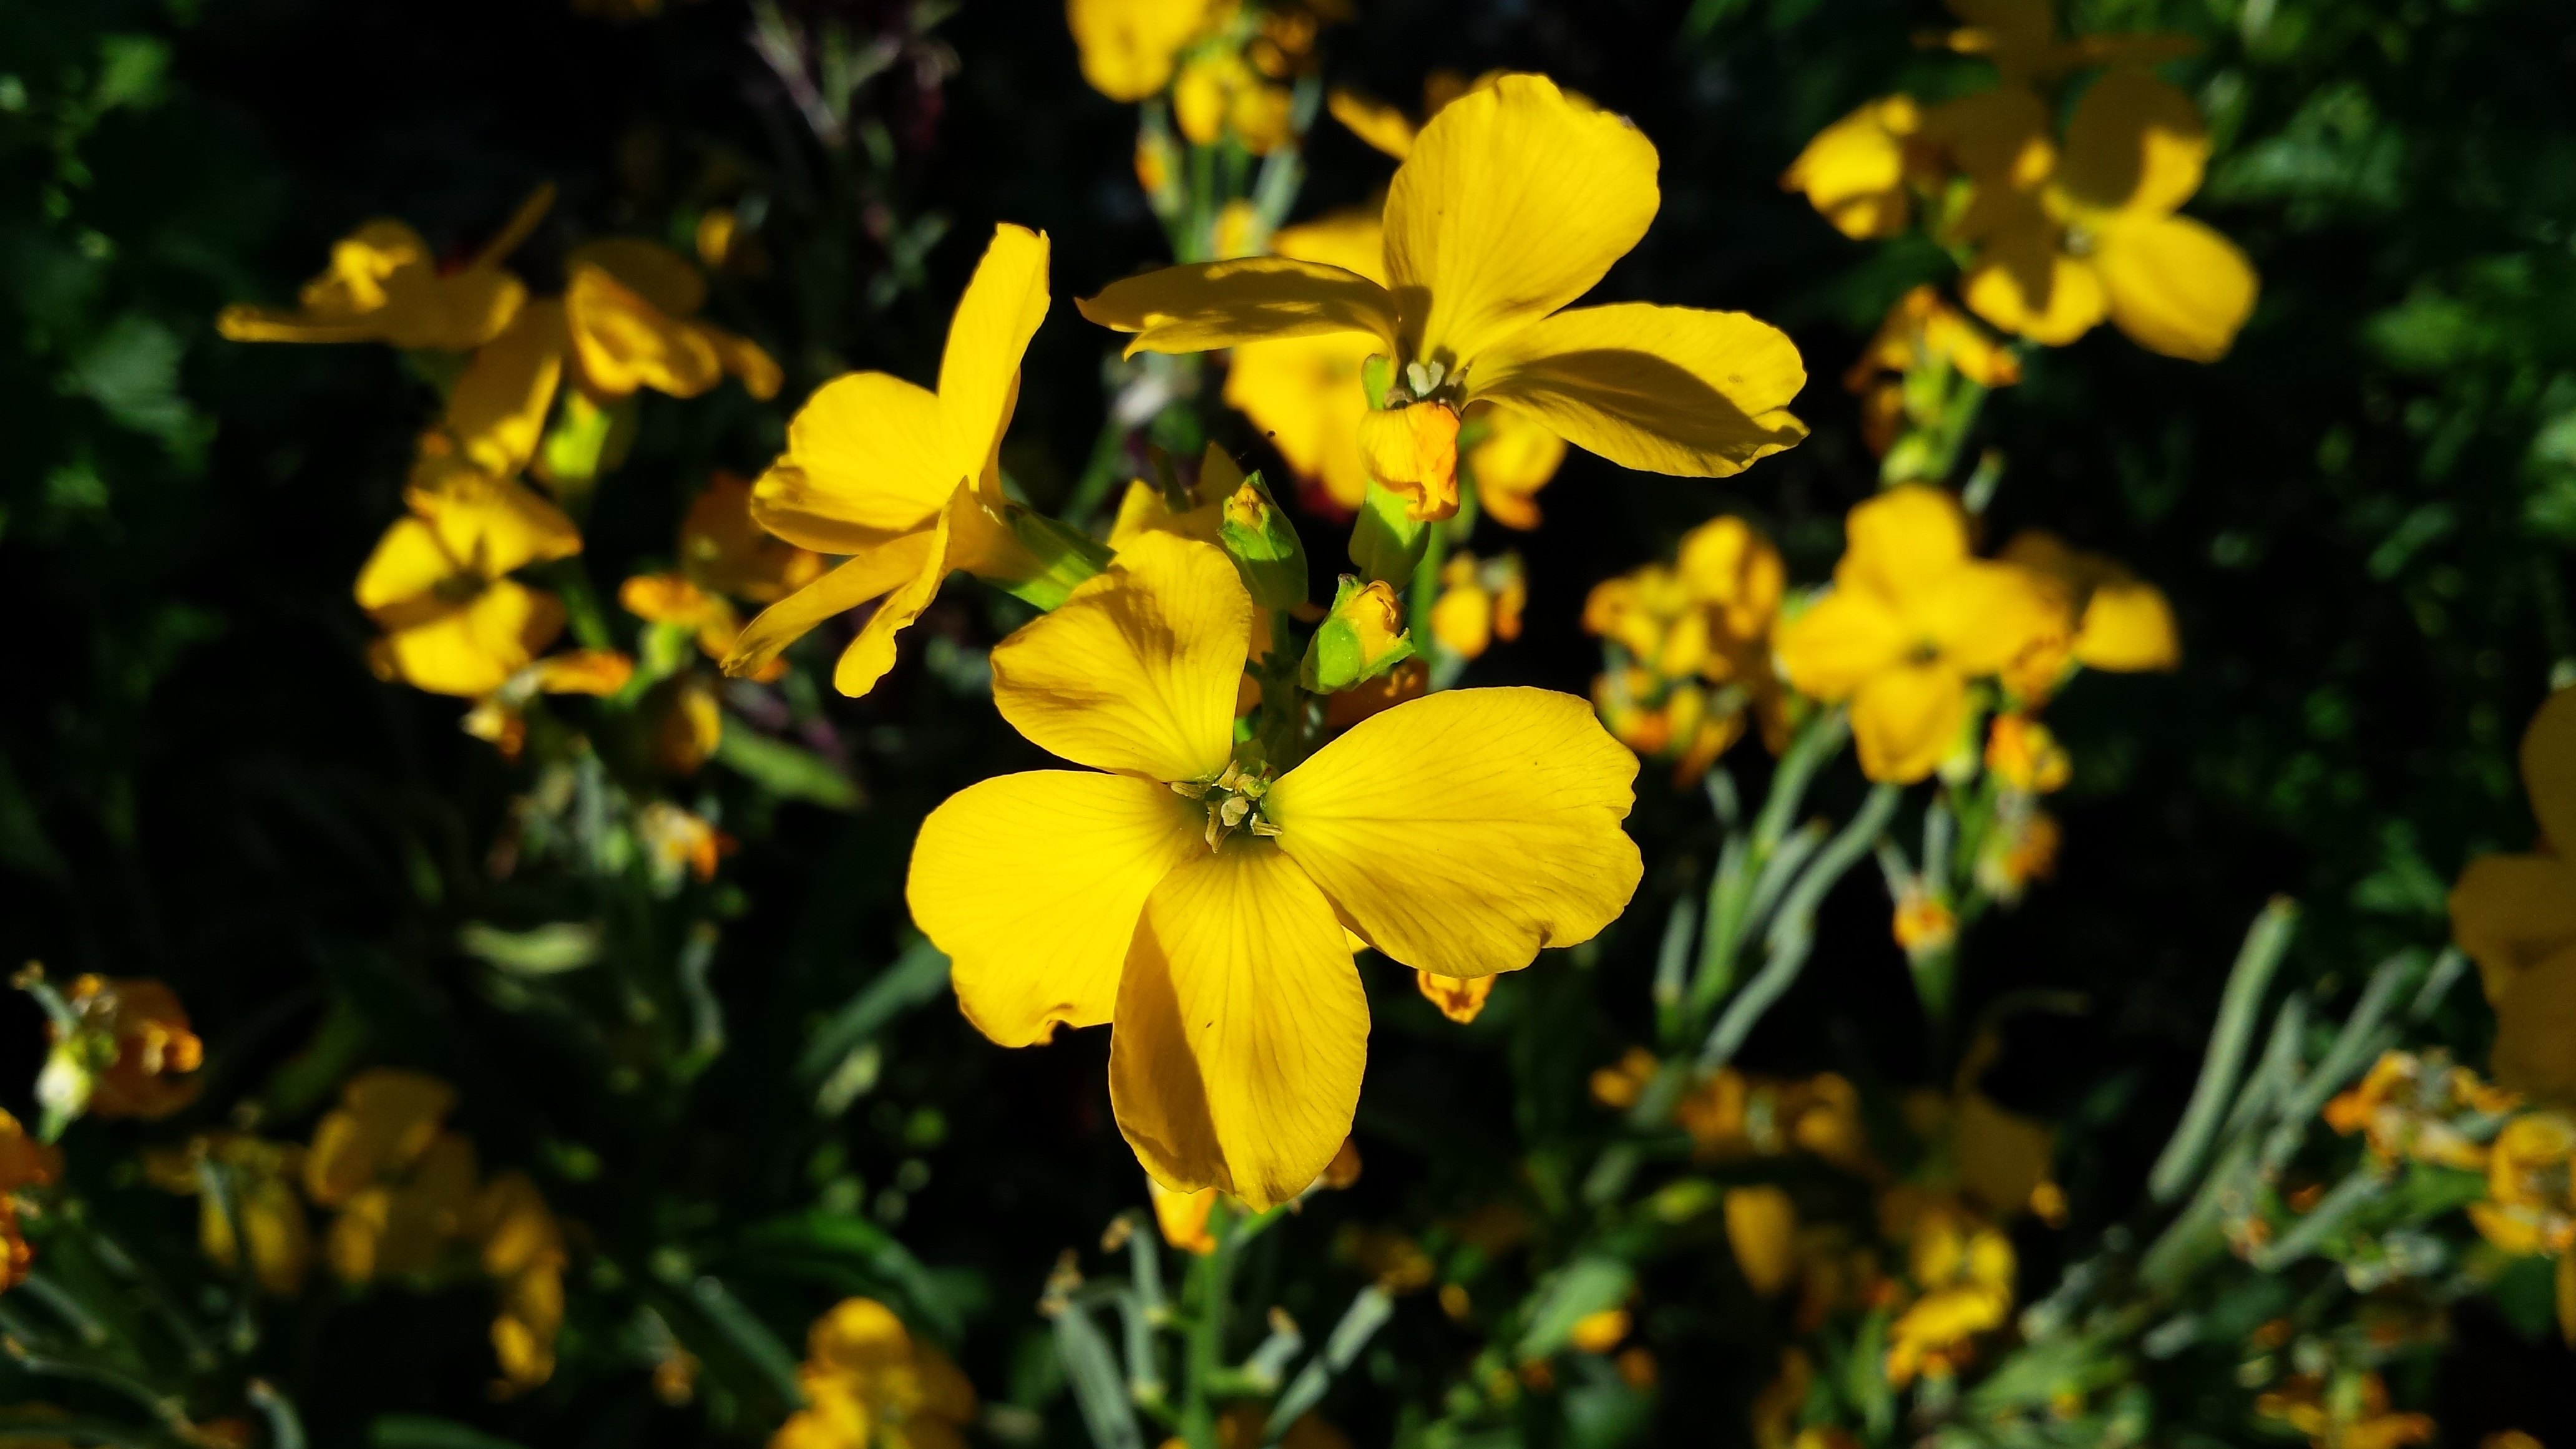
nature, plant, sunlight, flower, summer, botany, yellow, flora, wildflower, flowers, macro photography, flowering plant, land plant, violet family